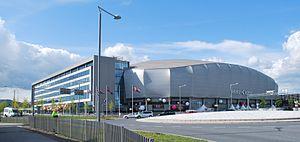
La Norvège participe au Concours Eurovision de la chanson, depuis sa cinquième édition, en 1960, et l’a remporté à trois reprises : en 1985, 1995 et 2009.
Le Telenor Arena ou Fornebu Arena est un stade couvert situé à Bærum, dans le comté d'Akershus et l'aire métropolitaine d'Oslo, en Norvège.
Le Concours Eurovision de la chanson 2010 a été la cinquante-cinquième édition du concours. Il s'est déroulé les mardi 25, jeudi 27 et samedi 29 mai 2010, à Bærum, dans la banlieue d'Oslo, en Norvège. Le slogan de cette édition est Share the Moment.